Streetwear

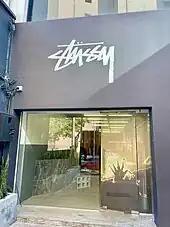
A Stüssy store in Kuala Lumpur

In the late 1980s, surfboard designer Shawn Stussy began selling printed T-shirts featuring the same trademark signature he placed on his custom surfboards. Initially selling the items from his own car, Stussy expanded sales to boutiques once his popularity increased. Then as sales peaked, Stüssy moved into exclusive sales to create product scarcity, which established streetwear's focus on T-shirts and exclusivity.